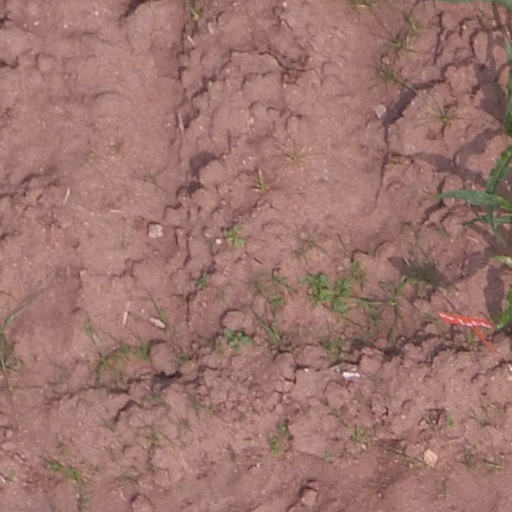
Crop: maize; corn